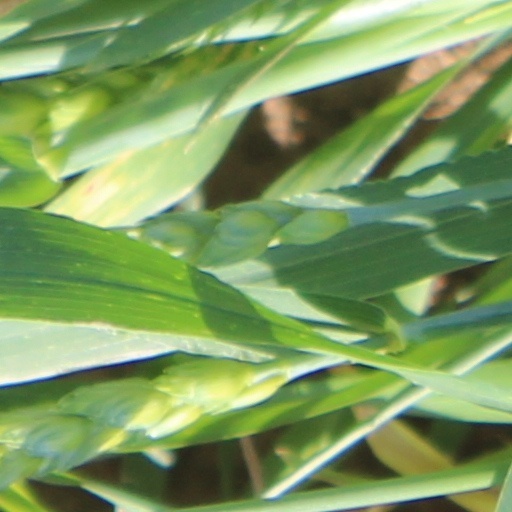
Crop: wheat